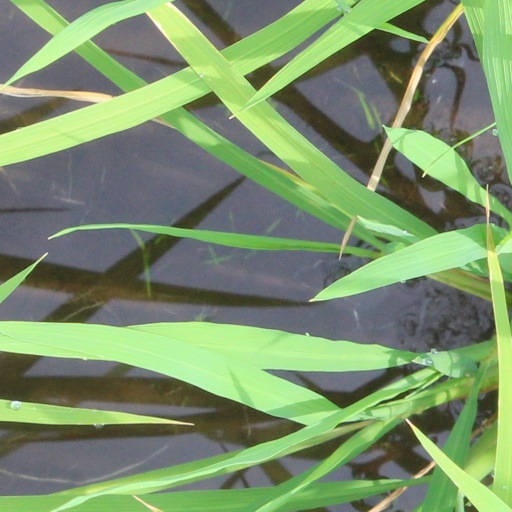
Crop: rice